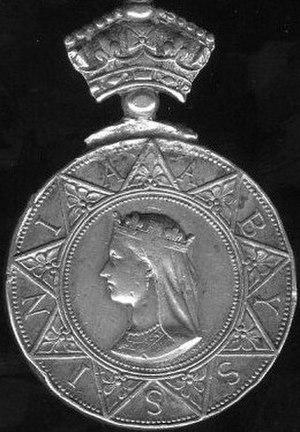
Victoria fut reine du Royaume-Uni de Grande-Bretagne et d'Irlande du 20 juin 1837 jusqu'à sa mort. À partir du 1ᵉʳ juillet 1867, elle fut également reine du Canada, ainsi qu'impératrice des Indes à compter du 1ᵉʳ mai 1876, puis enfin reine d'Australie le 1ᵉʳ janvier 1901.